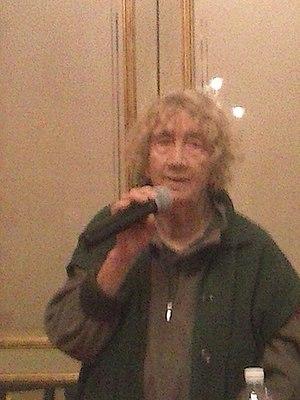
Lorenza Mazzetti, née à Rome le 26 juillet 1927 et morte dans la même ville le 4 janvier 2020, est une réalisatrice, peintre et écrivaine italienne.